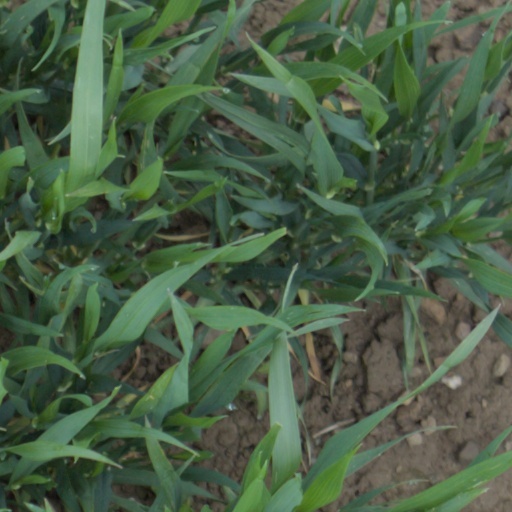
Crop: wheat